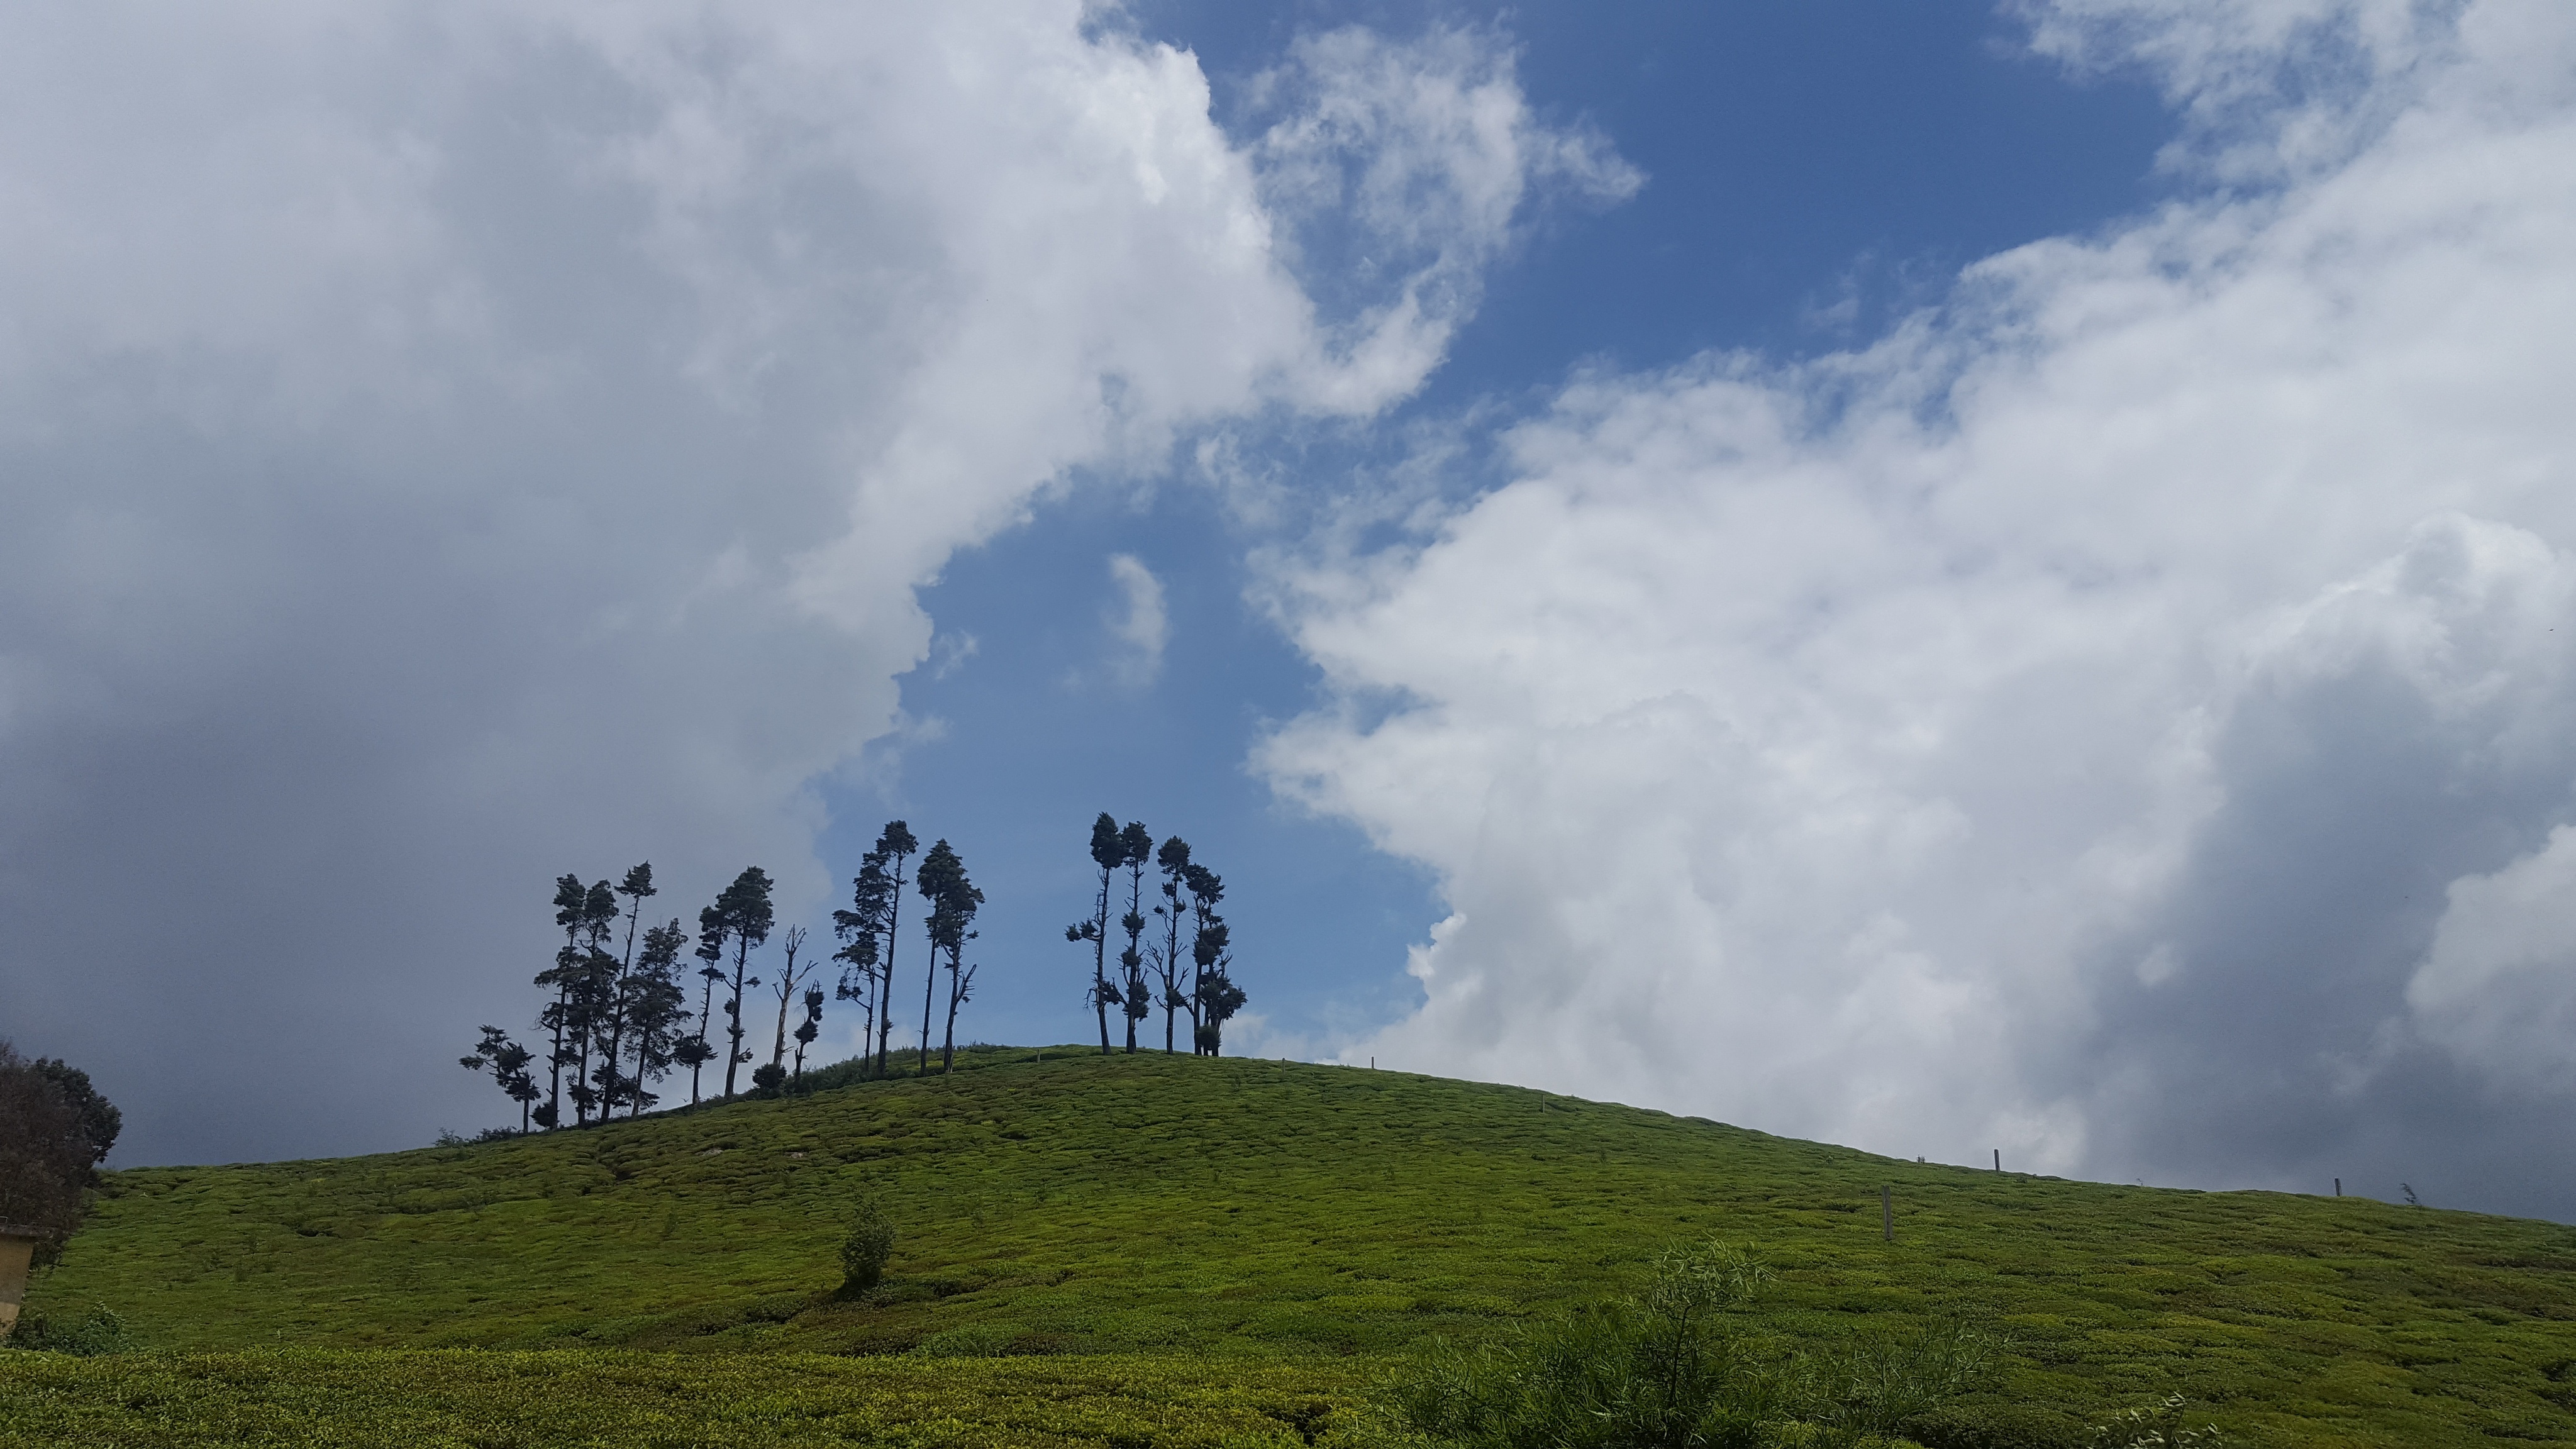
landscape, tree, nature, forest, grass, horizon, wilderness, mountain, cloud, sky, meadow, hill, mountain range, weather, ridge, plain, summit, grassland, plateau, ecosystem, rural area, meteorological phenomenon, geographical feature, atmospheric phenomenon, atmosphere of earth, mountainous landforms